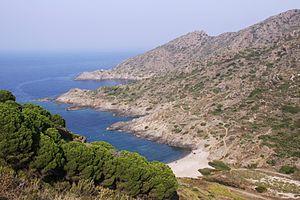
La Cala Tamariua est située près de la Punta de la Creu (Pointe de la Croix) et du lotissement ""La Tamariua"". C' est dans cette crique que commence le Parc Natural del Cap de Creus (Parc Naturel du Cap de Creus). Cala: crique. El Port de la Selva, Catalogne, Espagne."